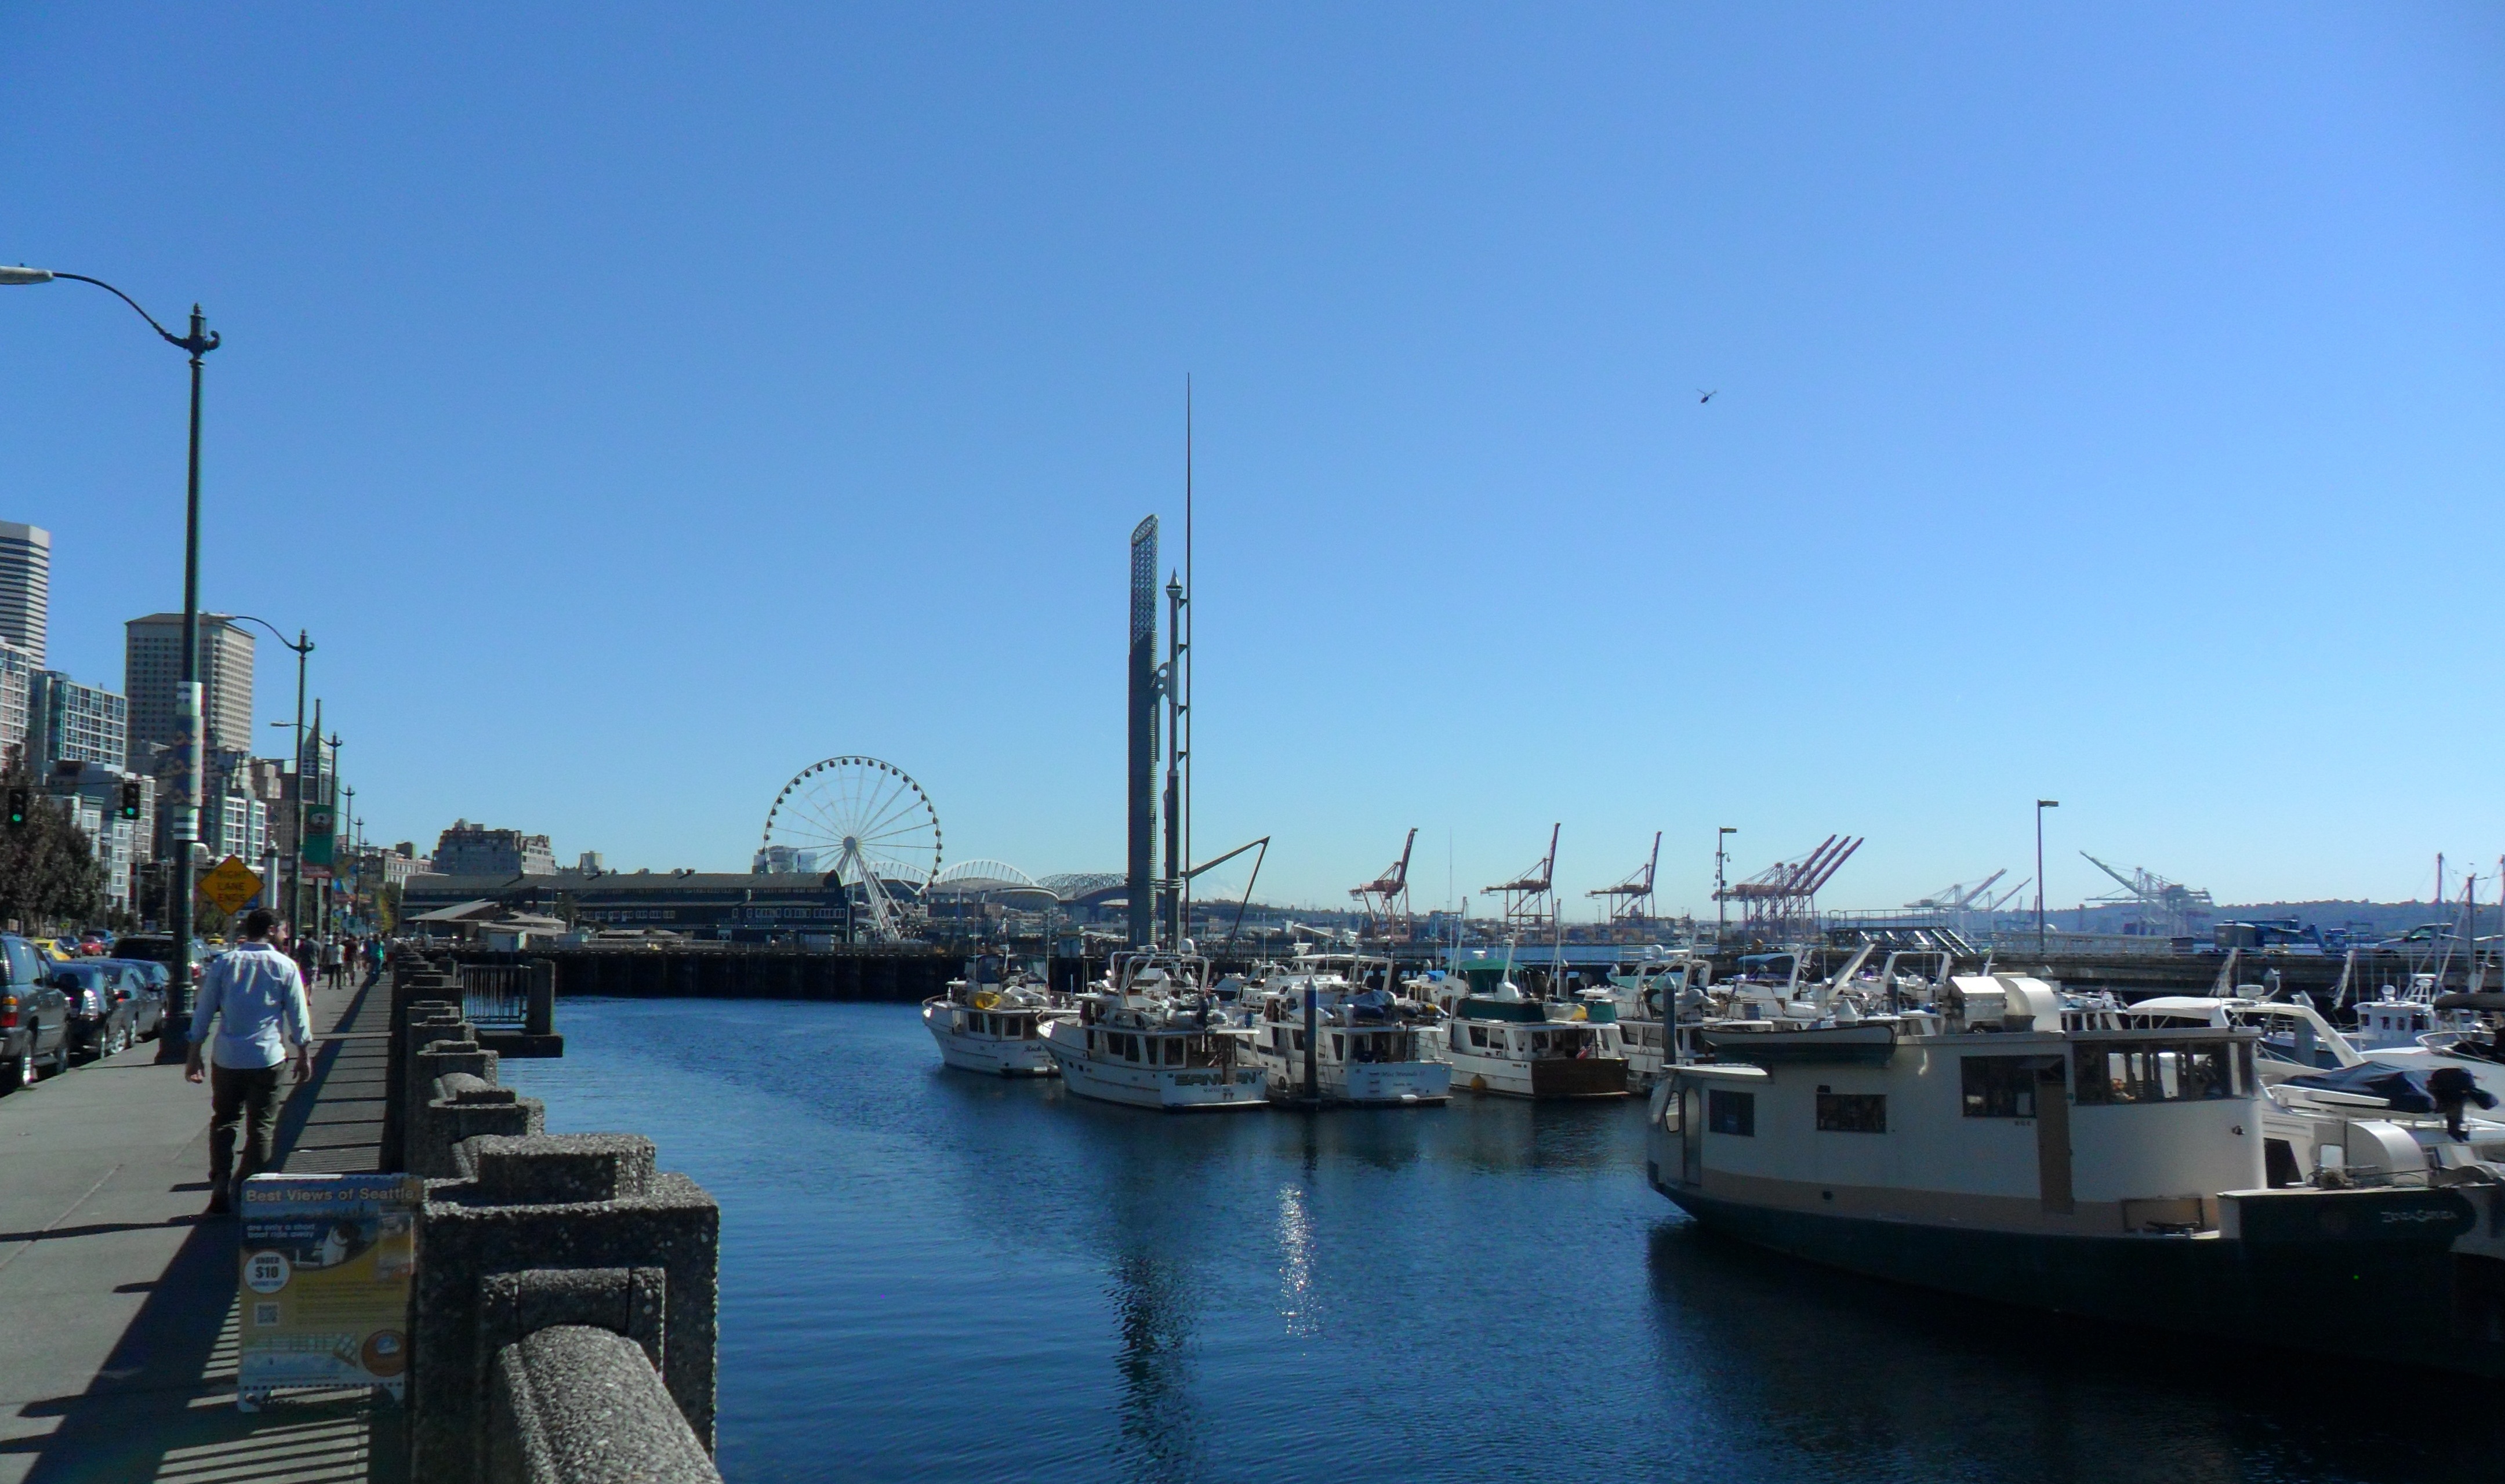
sea, coast, water, dock, boardwalk, boat, ship, vehicle, ferris wheel, bay, harbor, marina, port, waterway, seattle, infrastructure, boats, channel